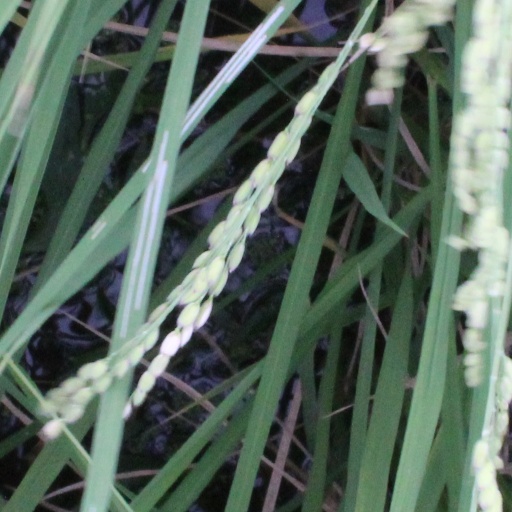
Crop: rice